Bonnie Collura

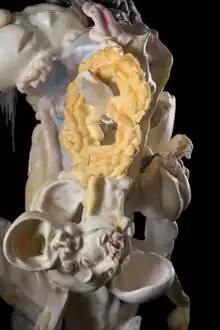
Bonnie Collura, "Death of the Virgin", detail, 2006.

In subsequent exhibitions, Collura extended that work's methods. She exhibited ten multipart sculptures in "From A to C and Back Again" (Basilico, 1998), which employed shattered fragments reassembled into legible and semi-legible, candy-coated forms and multiple non-linear narratives. "Sleeping Death (Martyr Yellow)" (1997) revisited female transformation, Bernini's "The Blessed Ludovica Albertoni" and the Persephone fertility myth, combining the head and neck of a young deer and the torso and head of a swooning, Sleeping Beauty-like woman atop a pedestal heaped with corn. The "Liberty" exhibition (Basilico, 1999) presented drawings of reconfiguring forms constructed like storyboards and similarly in-flux sculptures, such as "Model for Liberty (Dorothy Gale as Jesus)" (1999), which mixed erotic, natural (a stag shedding antlers) and religious (a crown of thorns) elements.